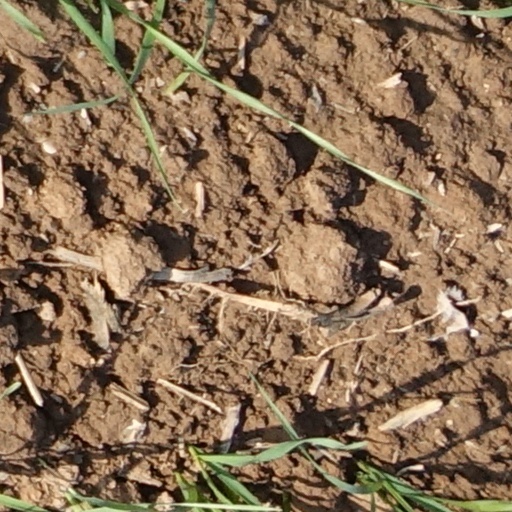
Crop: wheat